CASA/IPTN CN-235

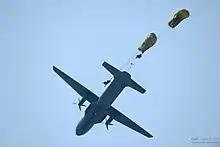
Paratroopers deploying from a CN-235 of the South Korean Air Force, April 2011

During the early 1990s, the Irish Air Corps became interested in the type, initially opting to lease a single aircraft directly from CASA in 1992. Two years later, a pair of CN-235s configured for maritime surveillance operations were delivered to the Air Corps. During 2021, amid the Fall of Kabul and the US withdrawal from Afghanistan, one of the CN-235s was flown to the nation to assist with the evacuation. In 2022, Irish CN-235s have been deployed to provide humanitarian aid to, as well as evacuate wounded civilians from, Ukraine.